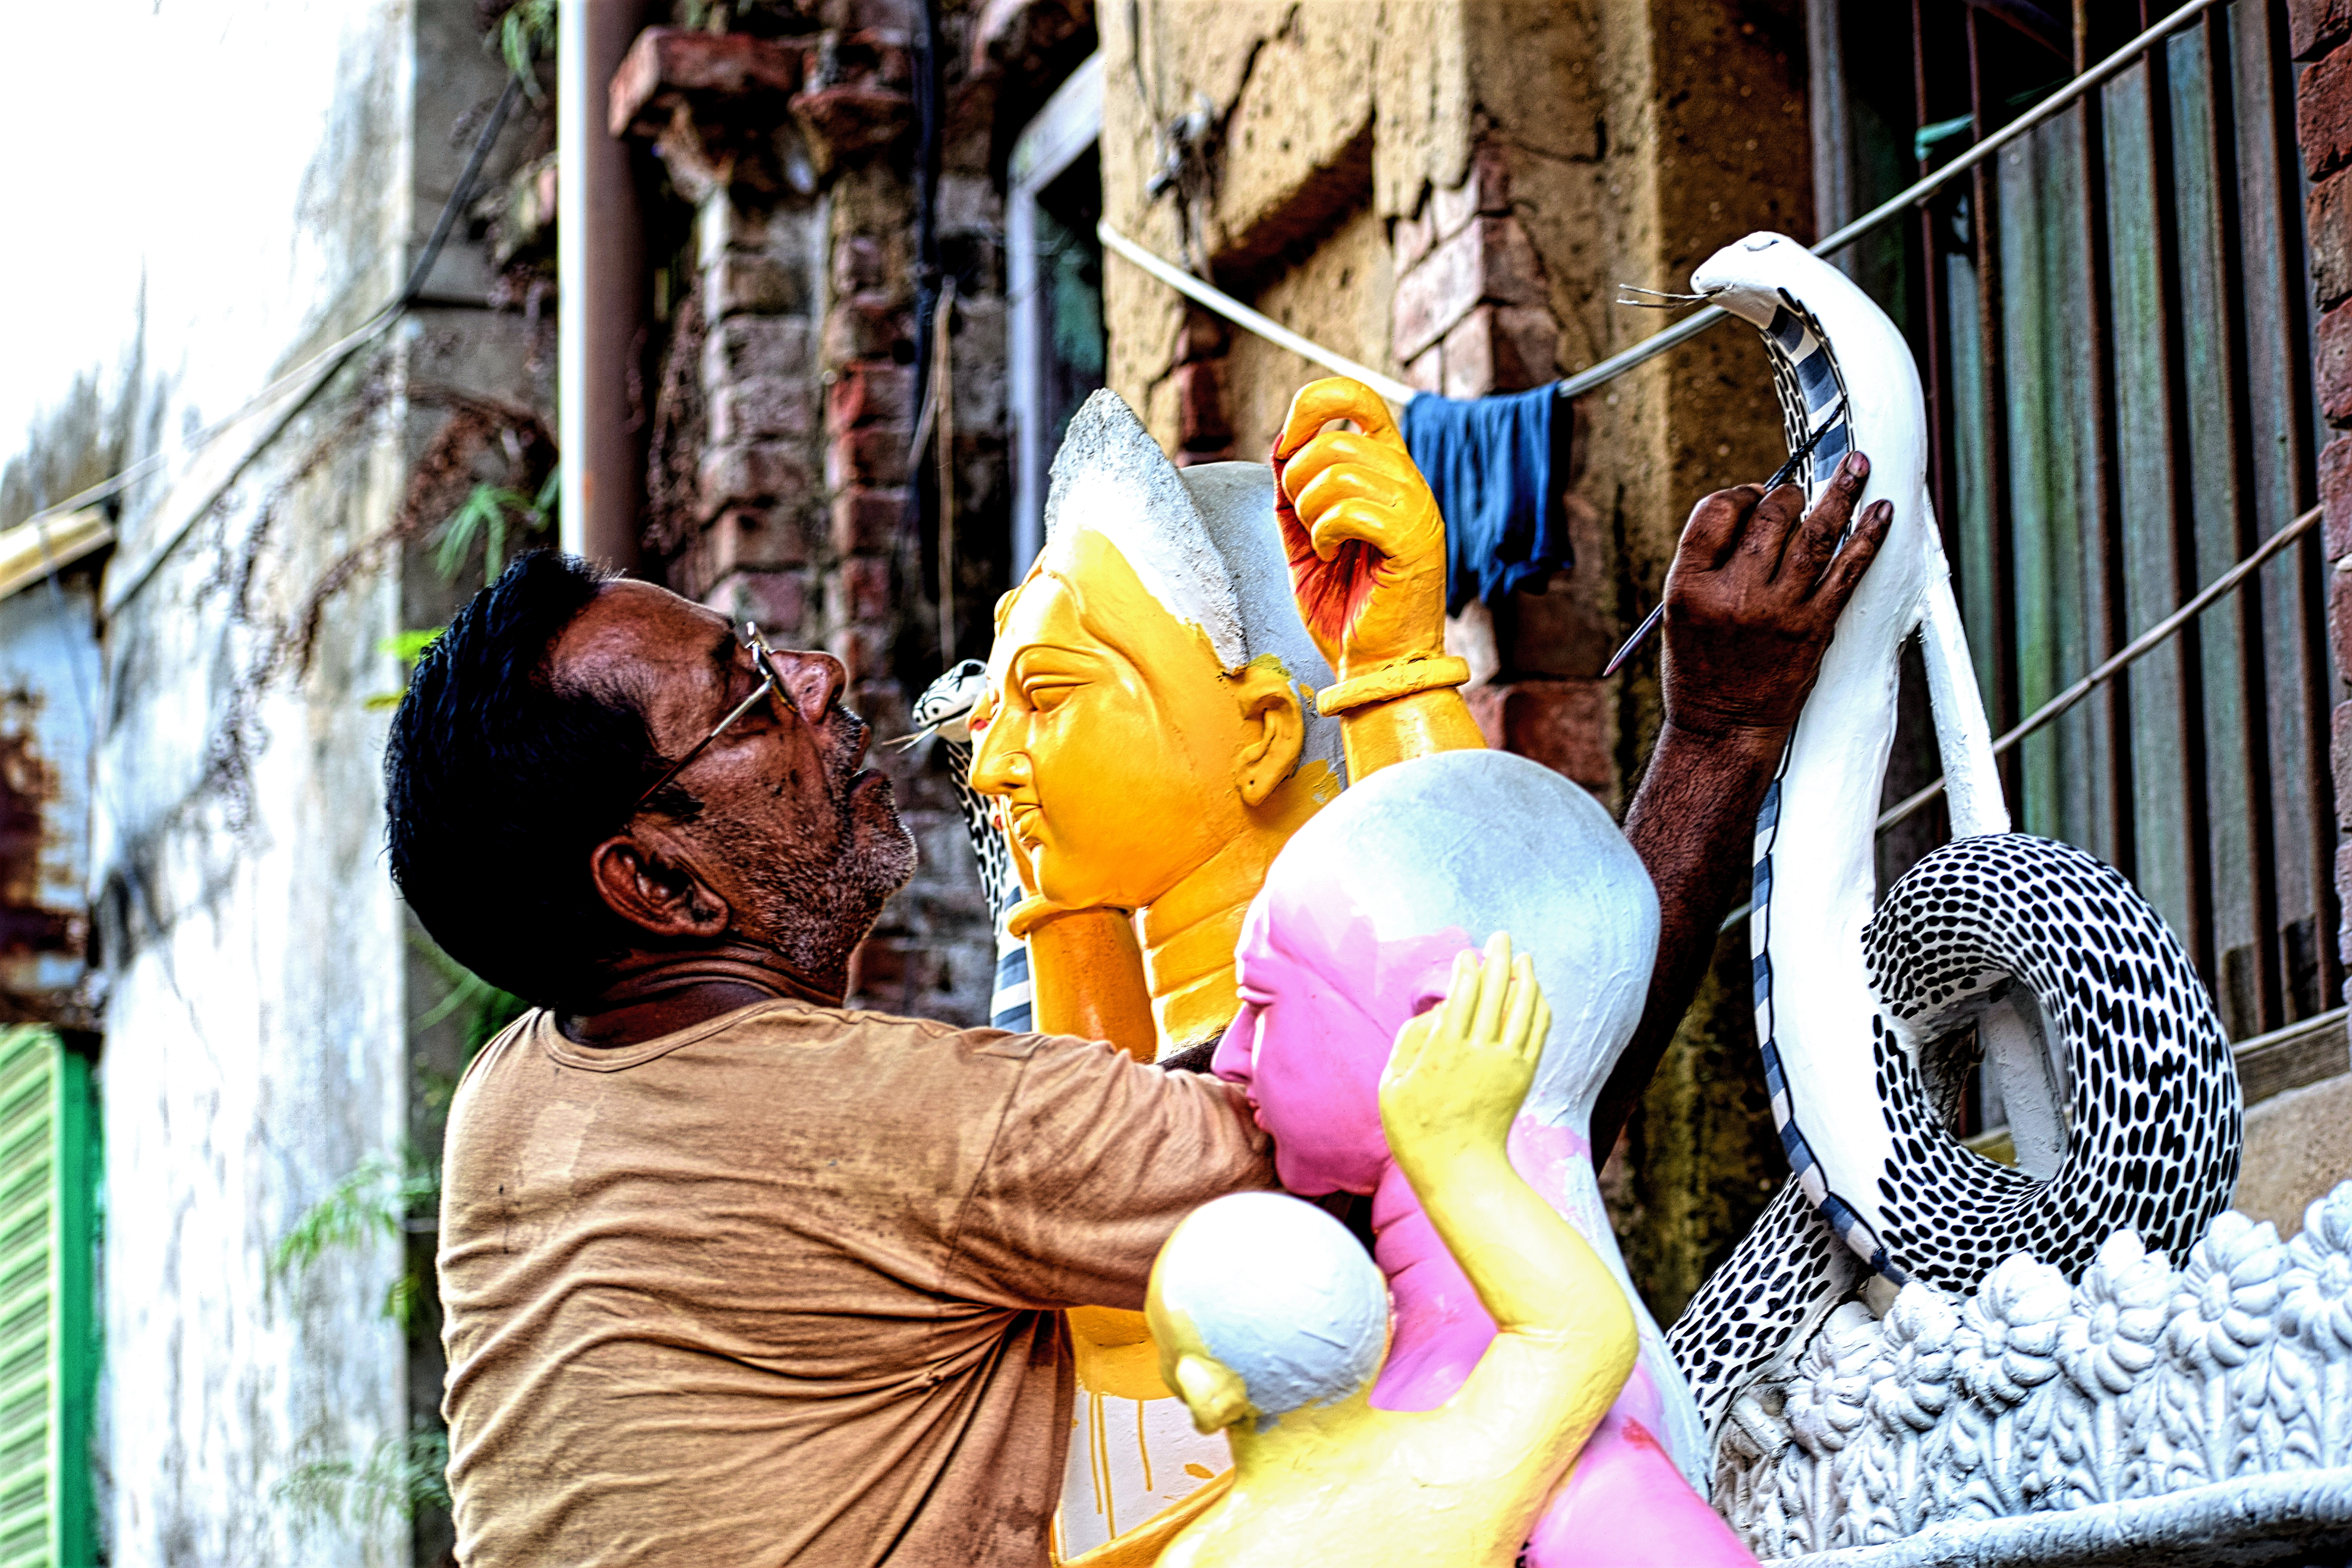
eye, yellow, temple, plant, child